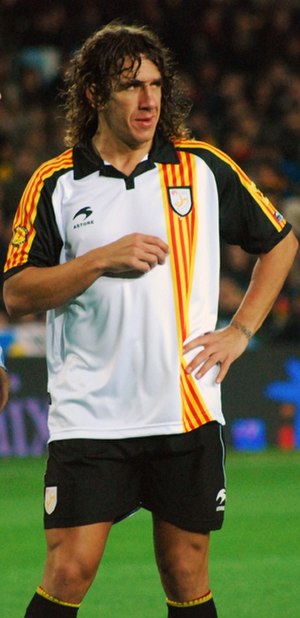
Carles Puyol
Carles Puyol Saforcada er en tidligere professionel fodboldspiller fra Spanien, der spillede hele sin karriere i den spanske La Liga-klub FC Barcelona. Han opnåede han at være anfører i Barcelona, og var viceanfører på det spanske landshold.